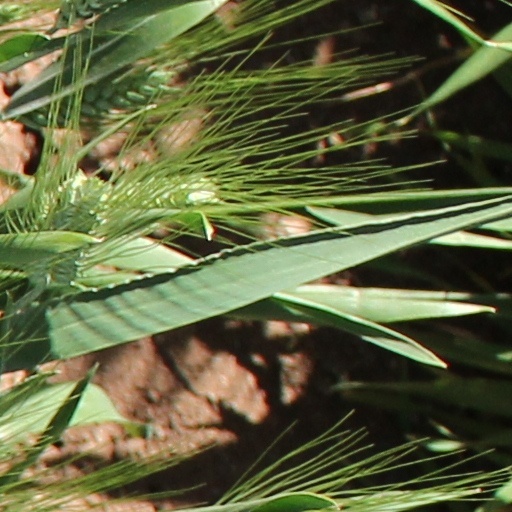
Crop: wheat